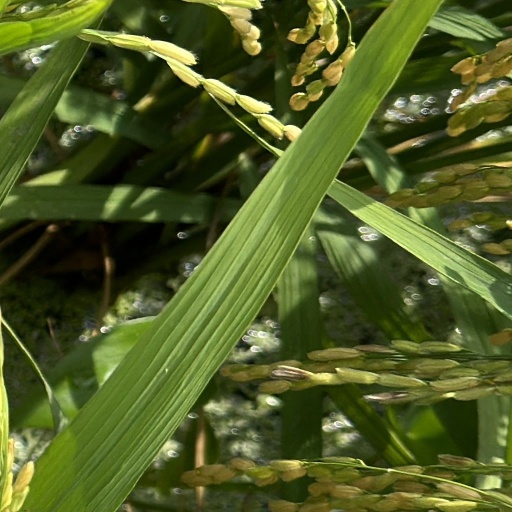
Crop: rice